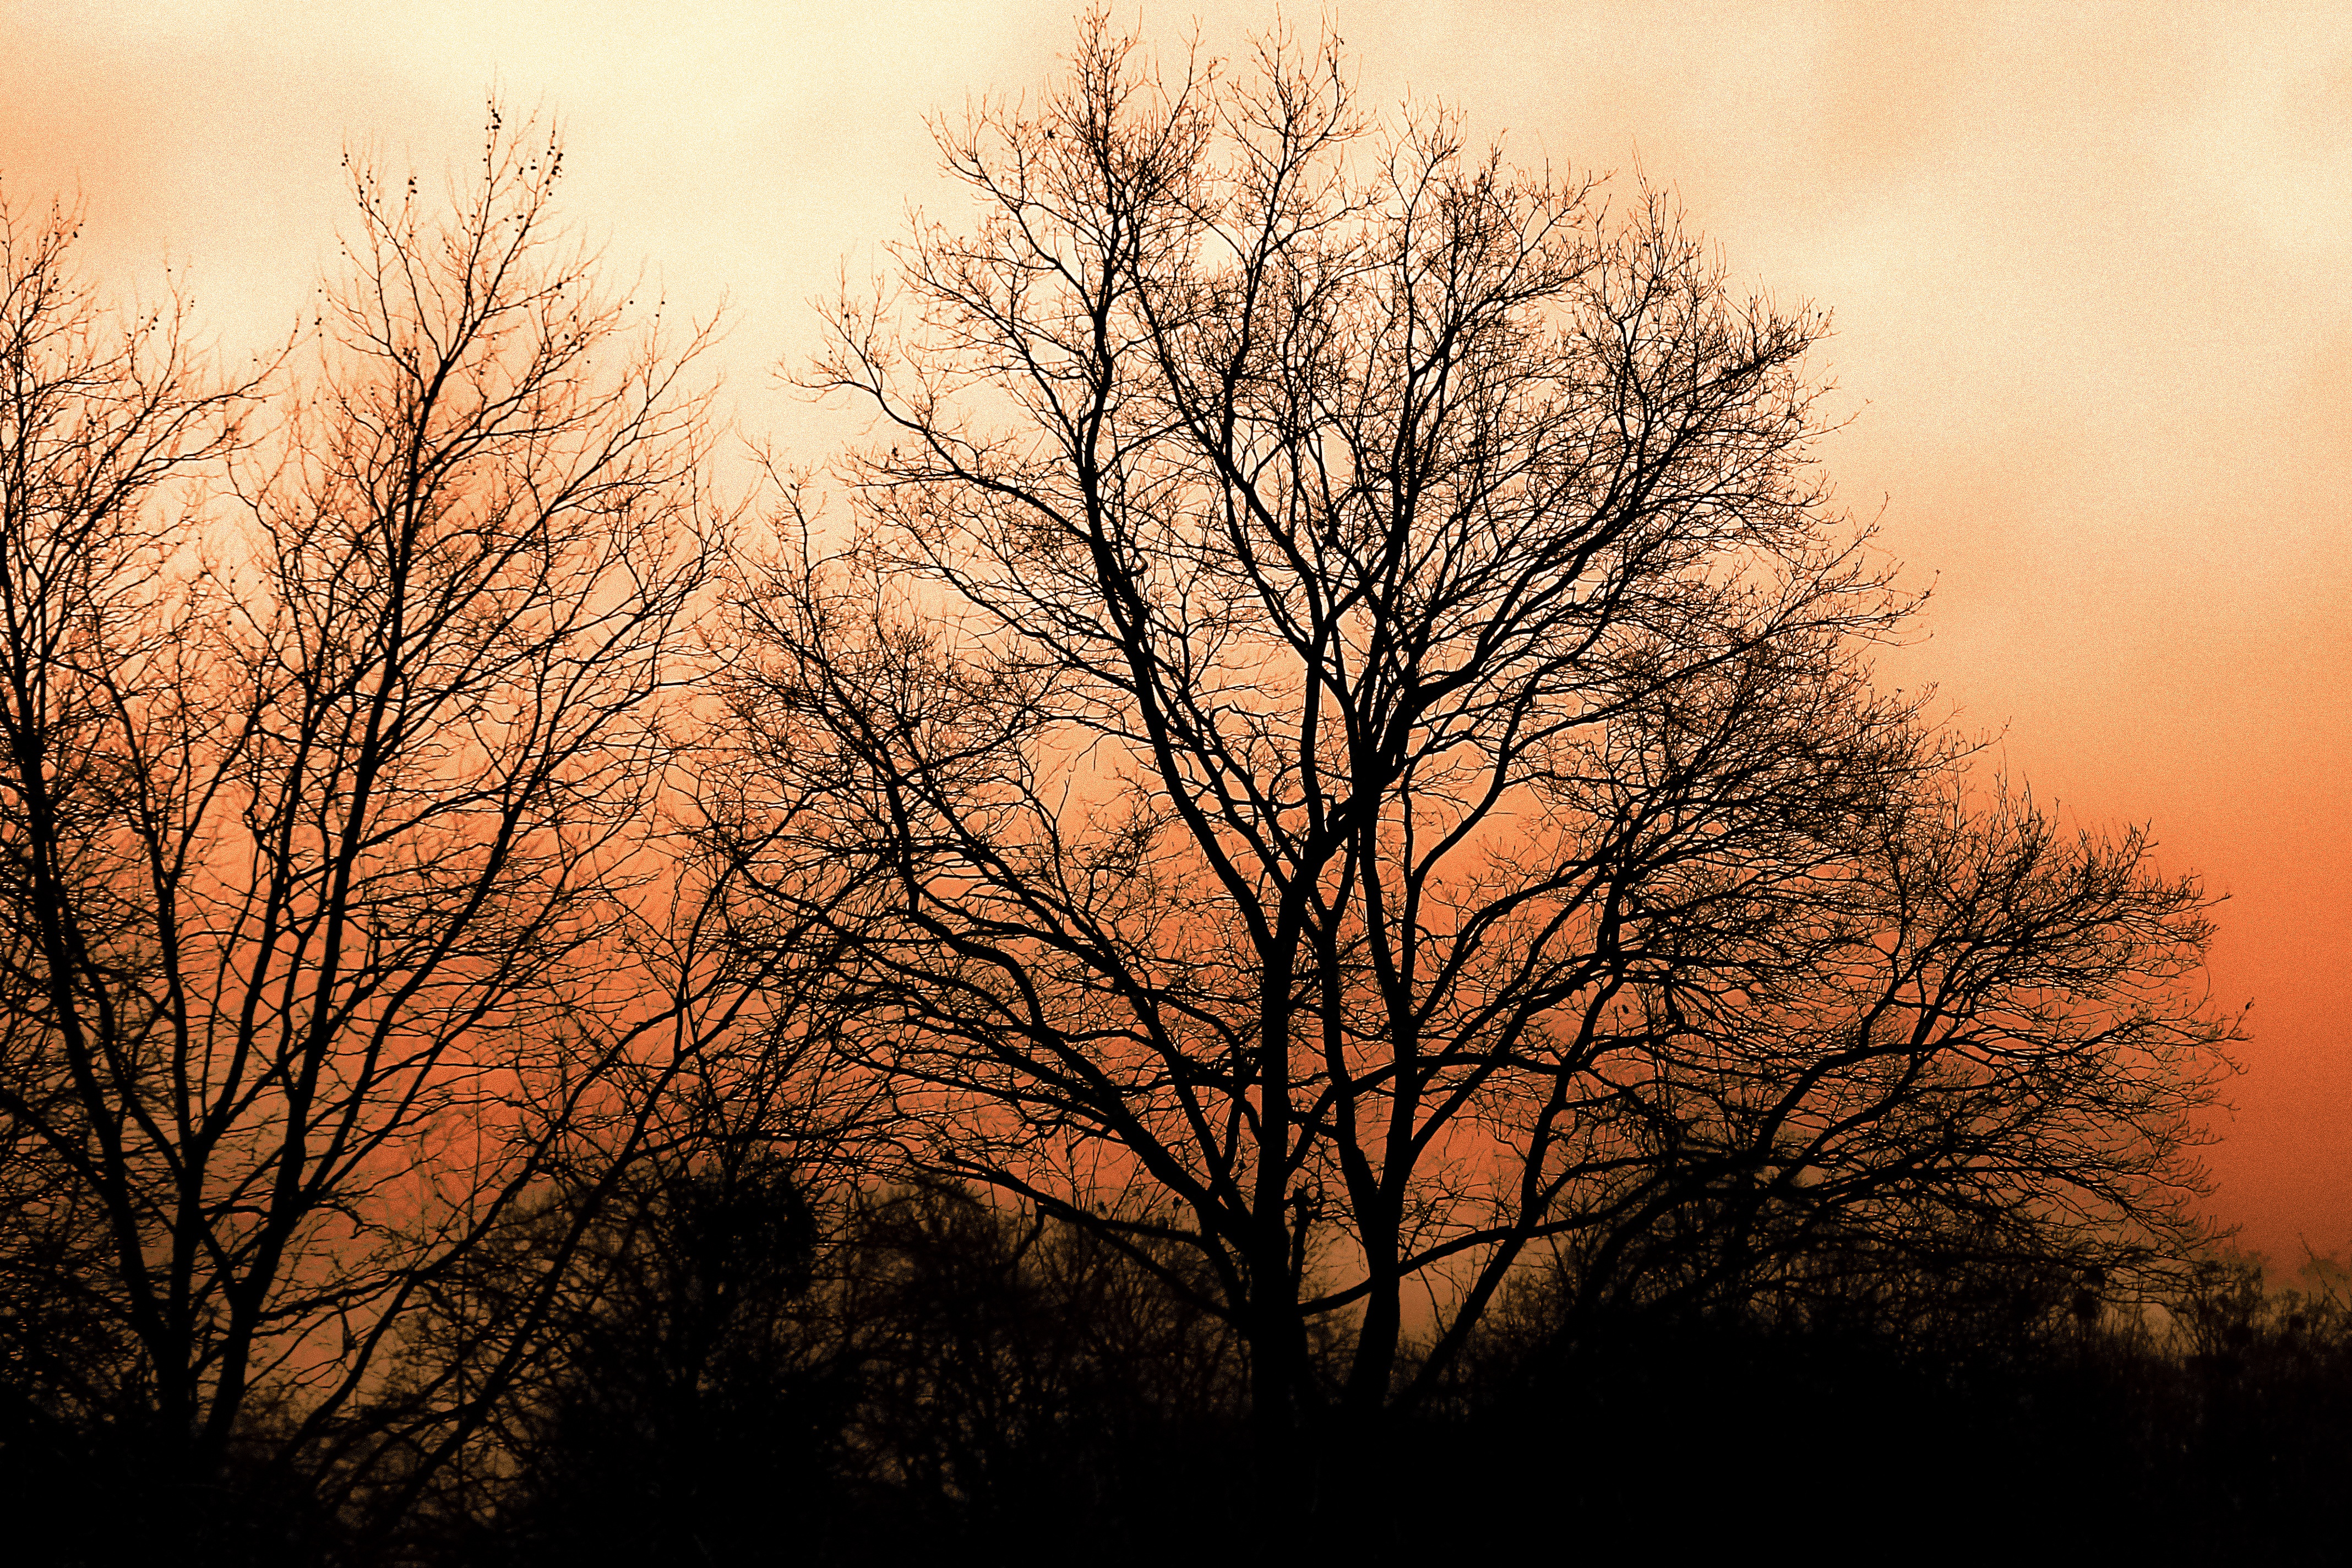
landscape, tree, nature, forest, branch, cloud, plant, sky, sun, sunrise, sunset, mist, prairie, sunlight, morning, leaf, dawn, atmosphere, dusk, environment, evening, scenic, autumn, season, trees, mysterious, mood, kassel, atmospheric phenomenon, woody plant, red sky at morning